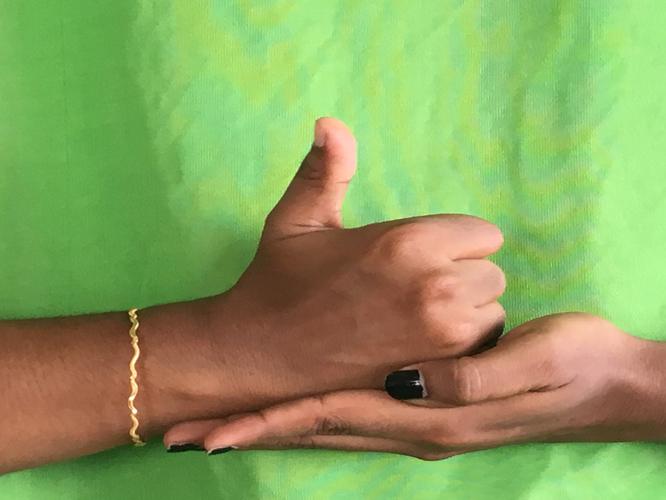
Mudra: Shivalinga
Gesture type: double_hand